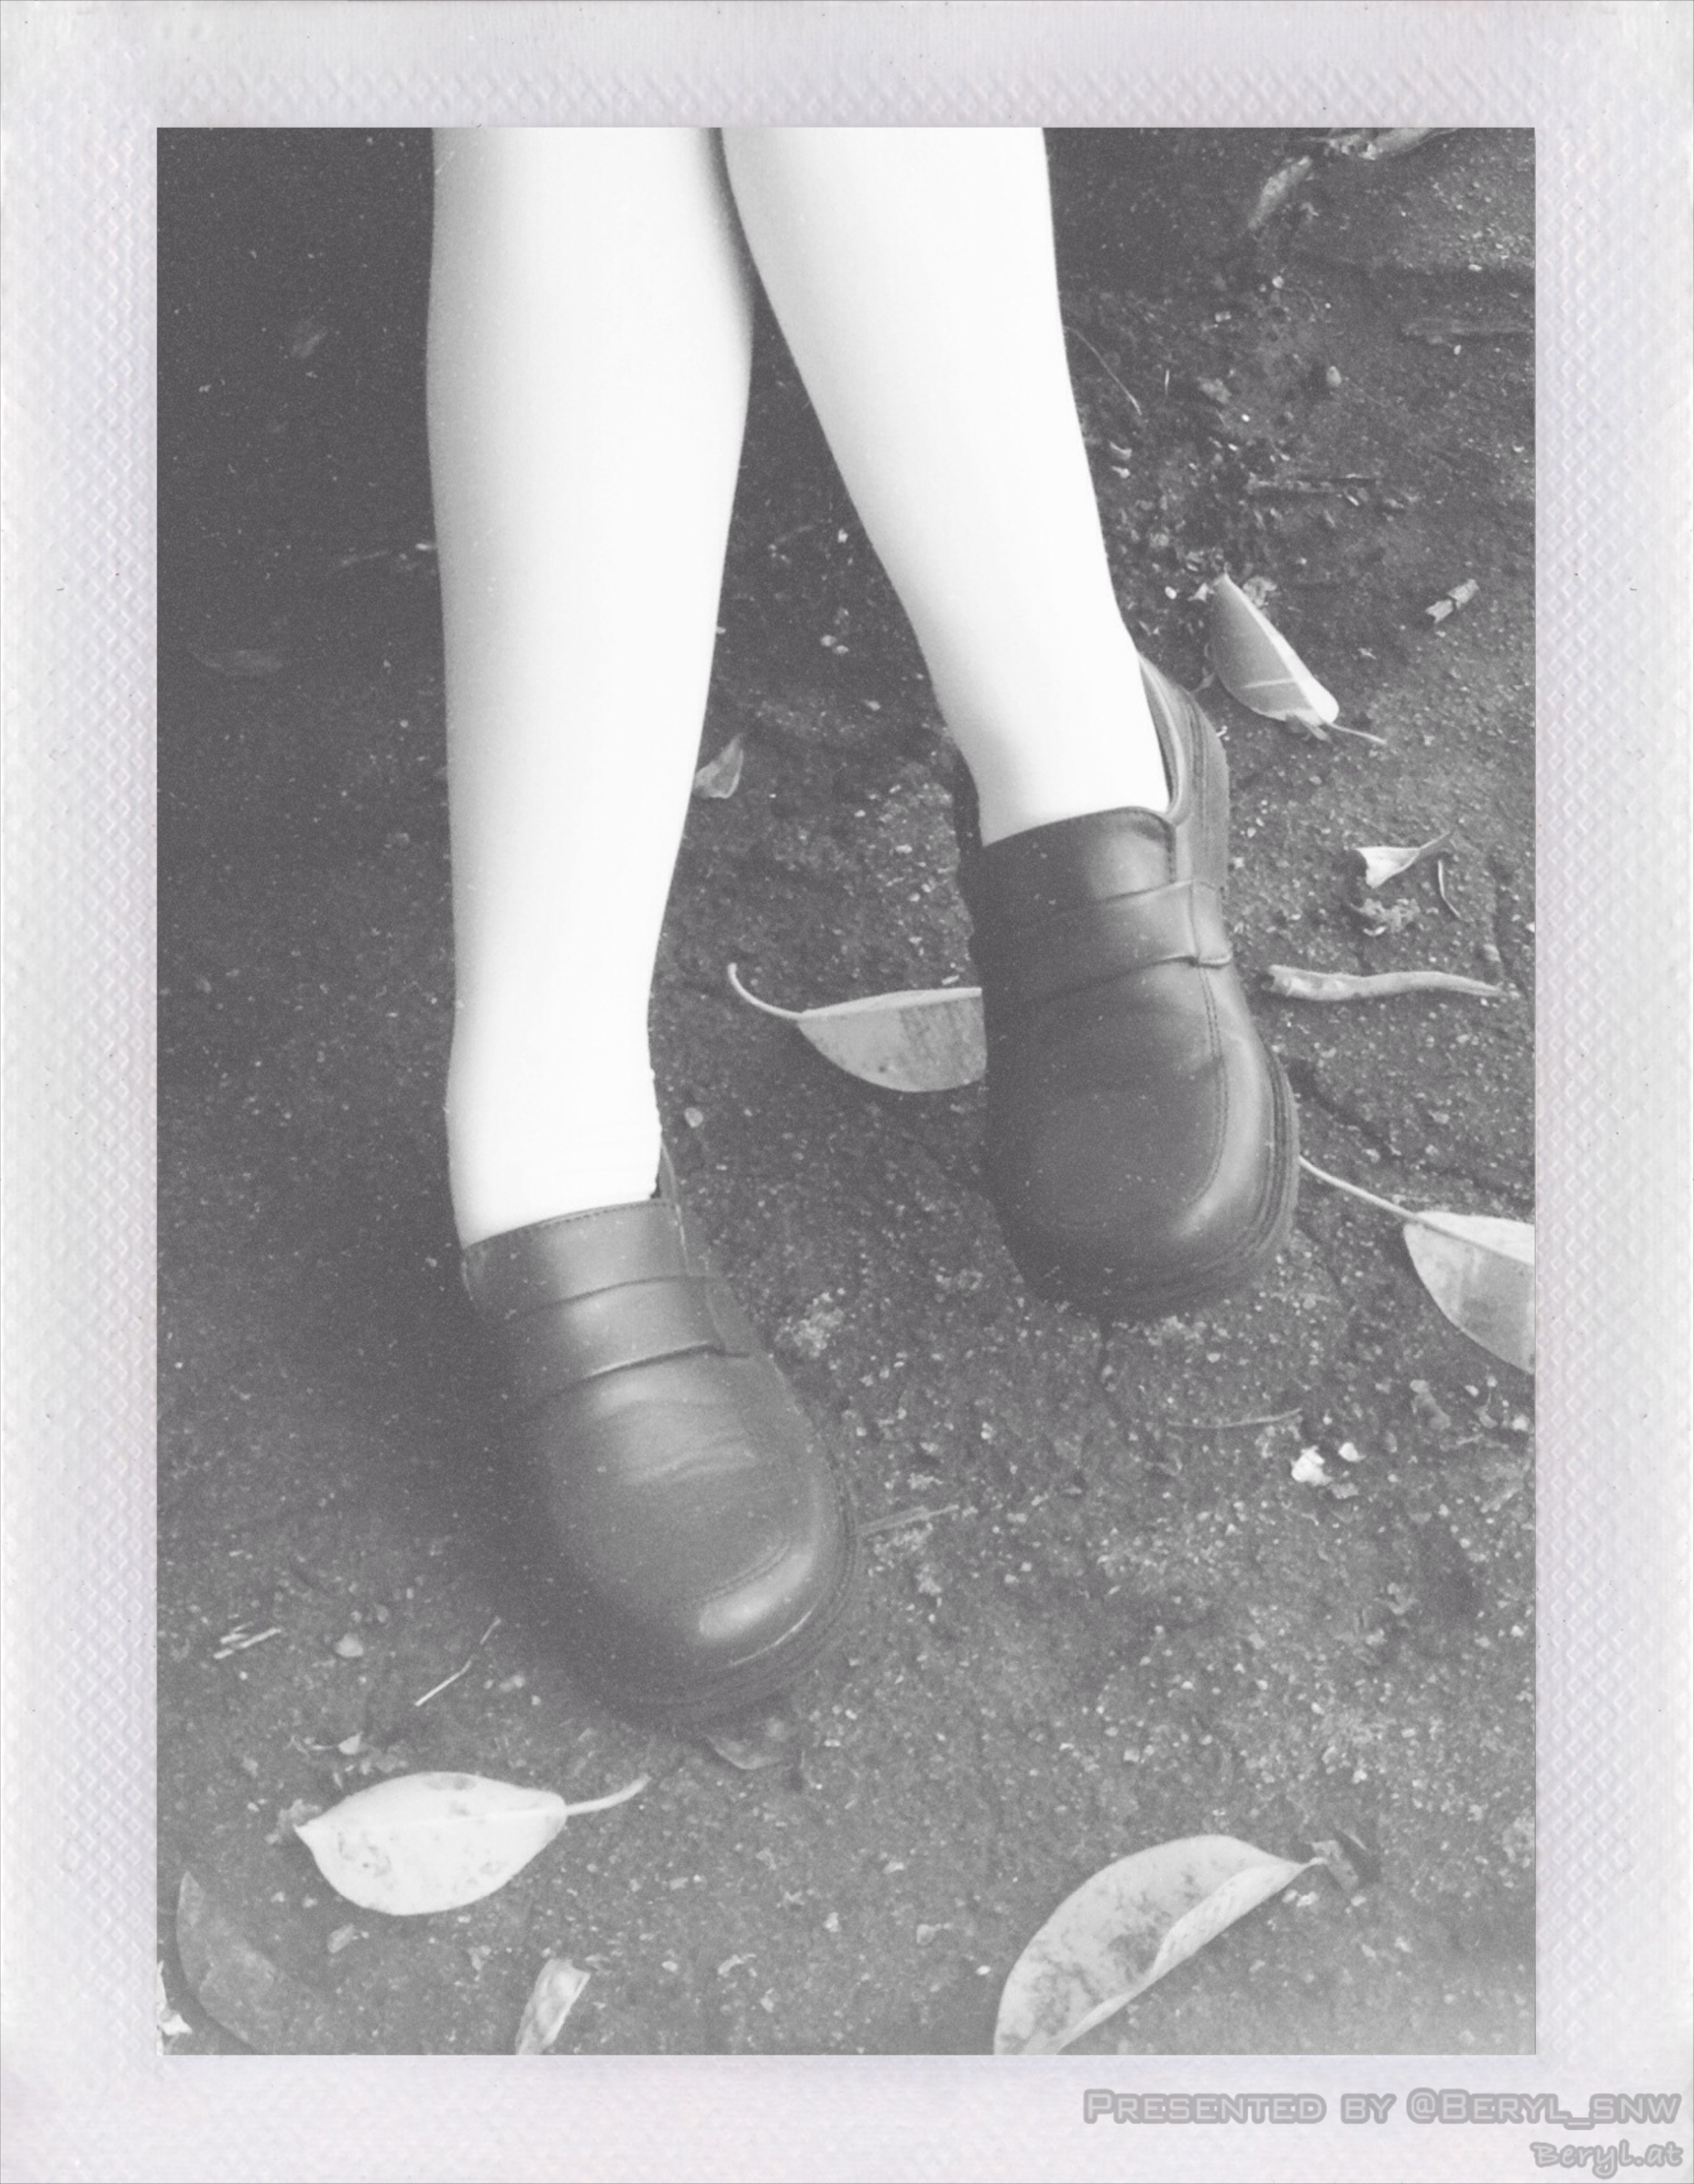
iphone, shoe, black and white, girl, white, leg, park, nikon, black, monochrome, arm, human body, bw, footwear, tights, kneehigh, fm2, afterlight, monochrome photography, high heeled footwear